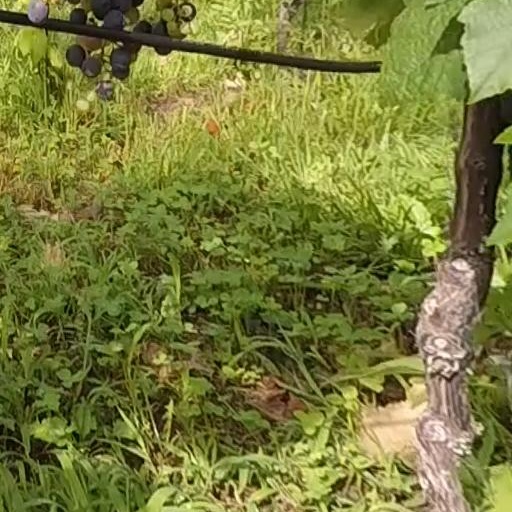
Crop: grape